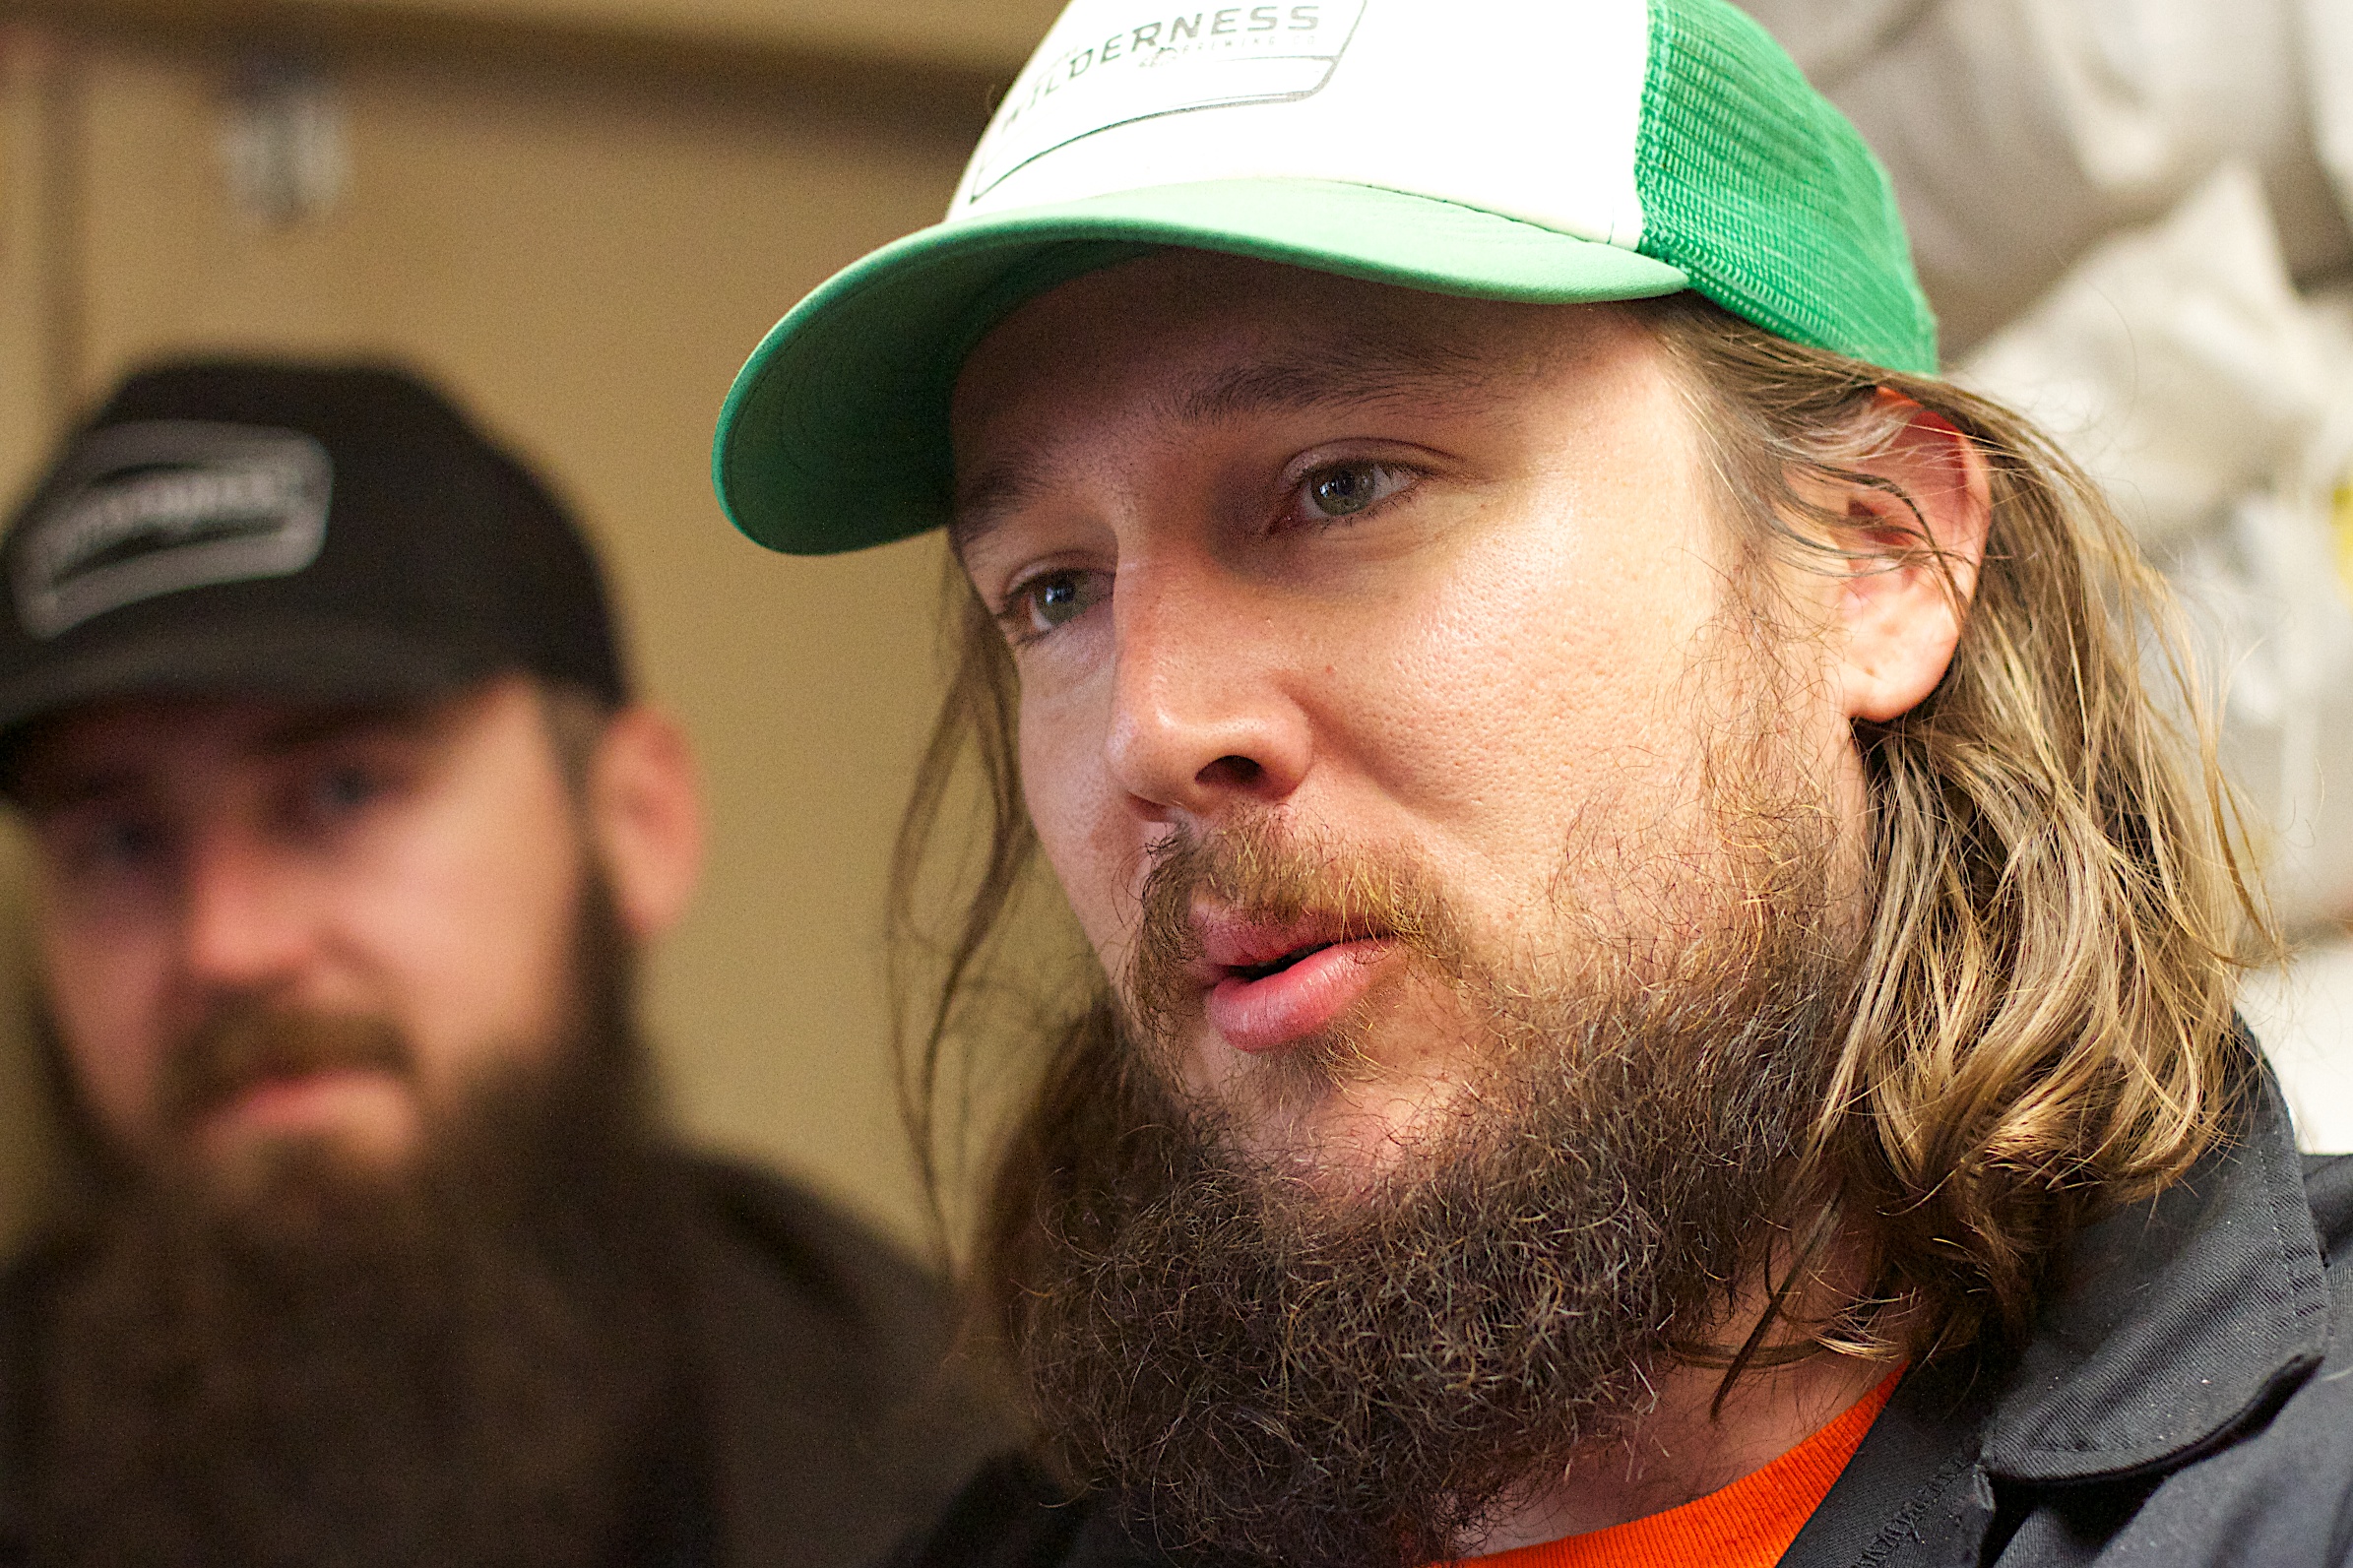
man, person, people, hair, male, portrait, hat, beard, beer, glasses, head, thatbrewery, beardbrew, facial hair